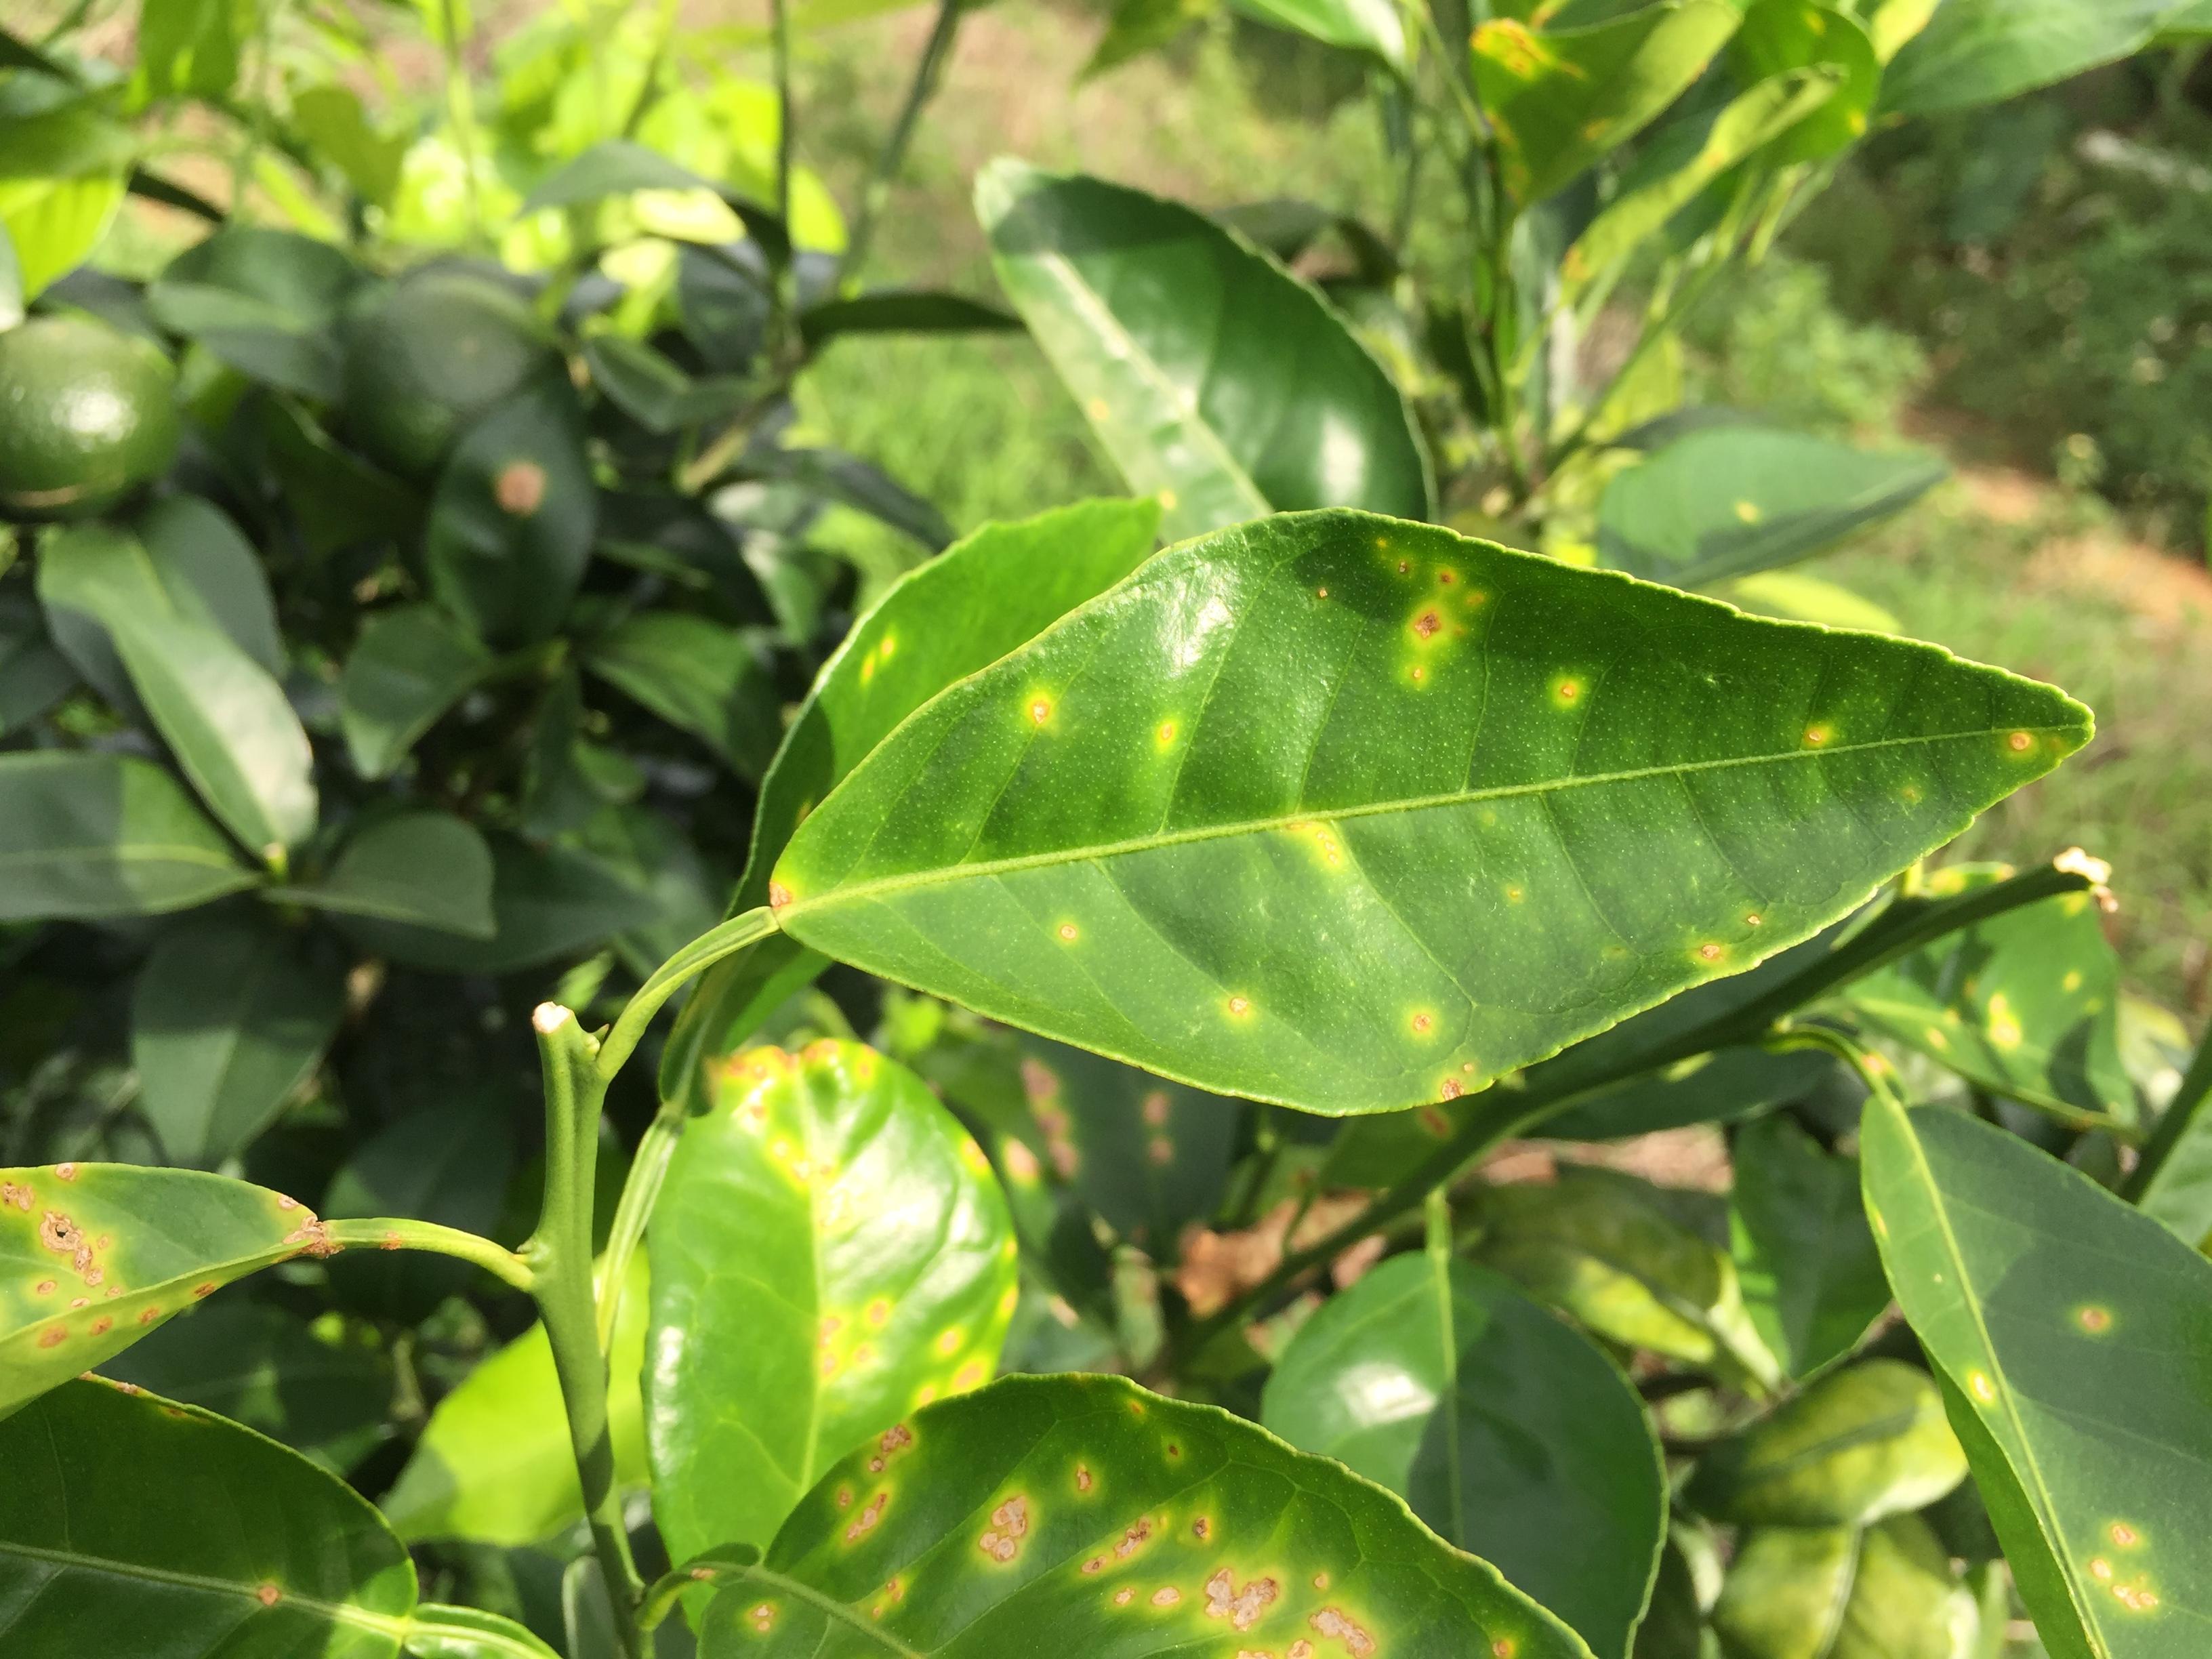
Plant: Citrus
Disease: citrus canker